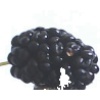
Label: mulberry